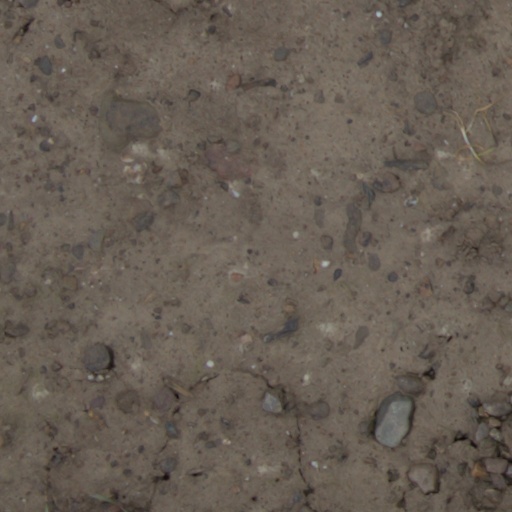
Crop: wheat